Harrogate

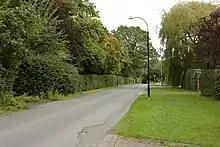
Fulwith Mill Lane

The town has good commuter services for people who work in the City of Leeds, City of Bradford, York and North Yorkshire in general. Harrogate is prosperous and has some of the highest property prices in England, with many properties in the town and surrounding villages valued at £1 million or more, it is generally considered the most expensive place to live in the North of England. Fulwith Mill Lane in Harrogate is the most expensive street in Yorkshire.